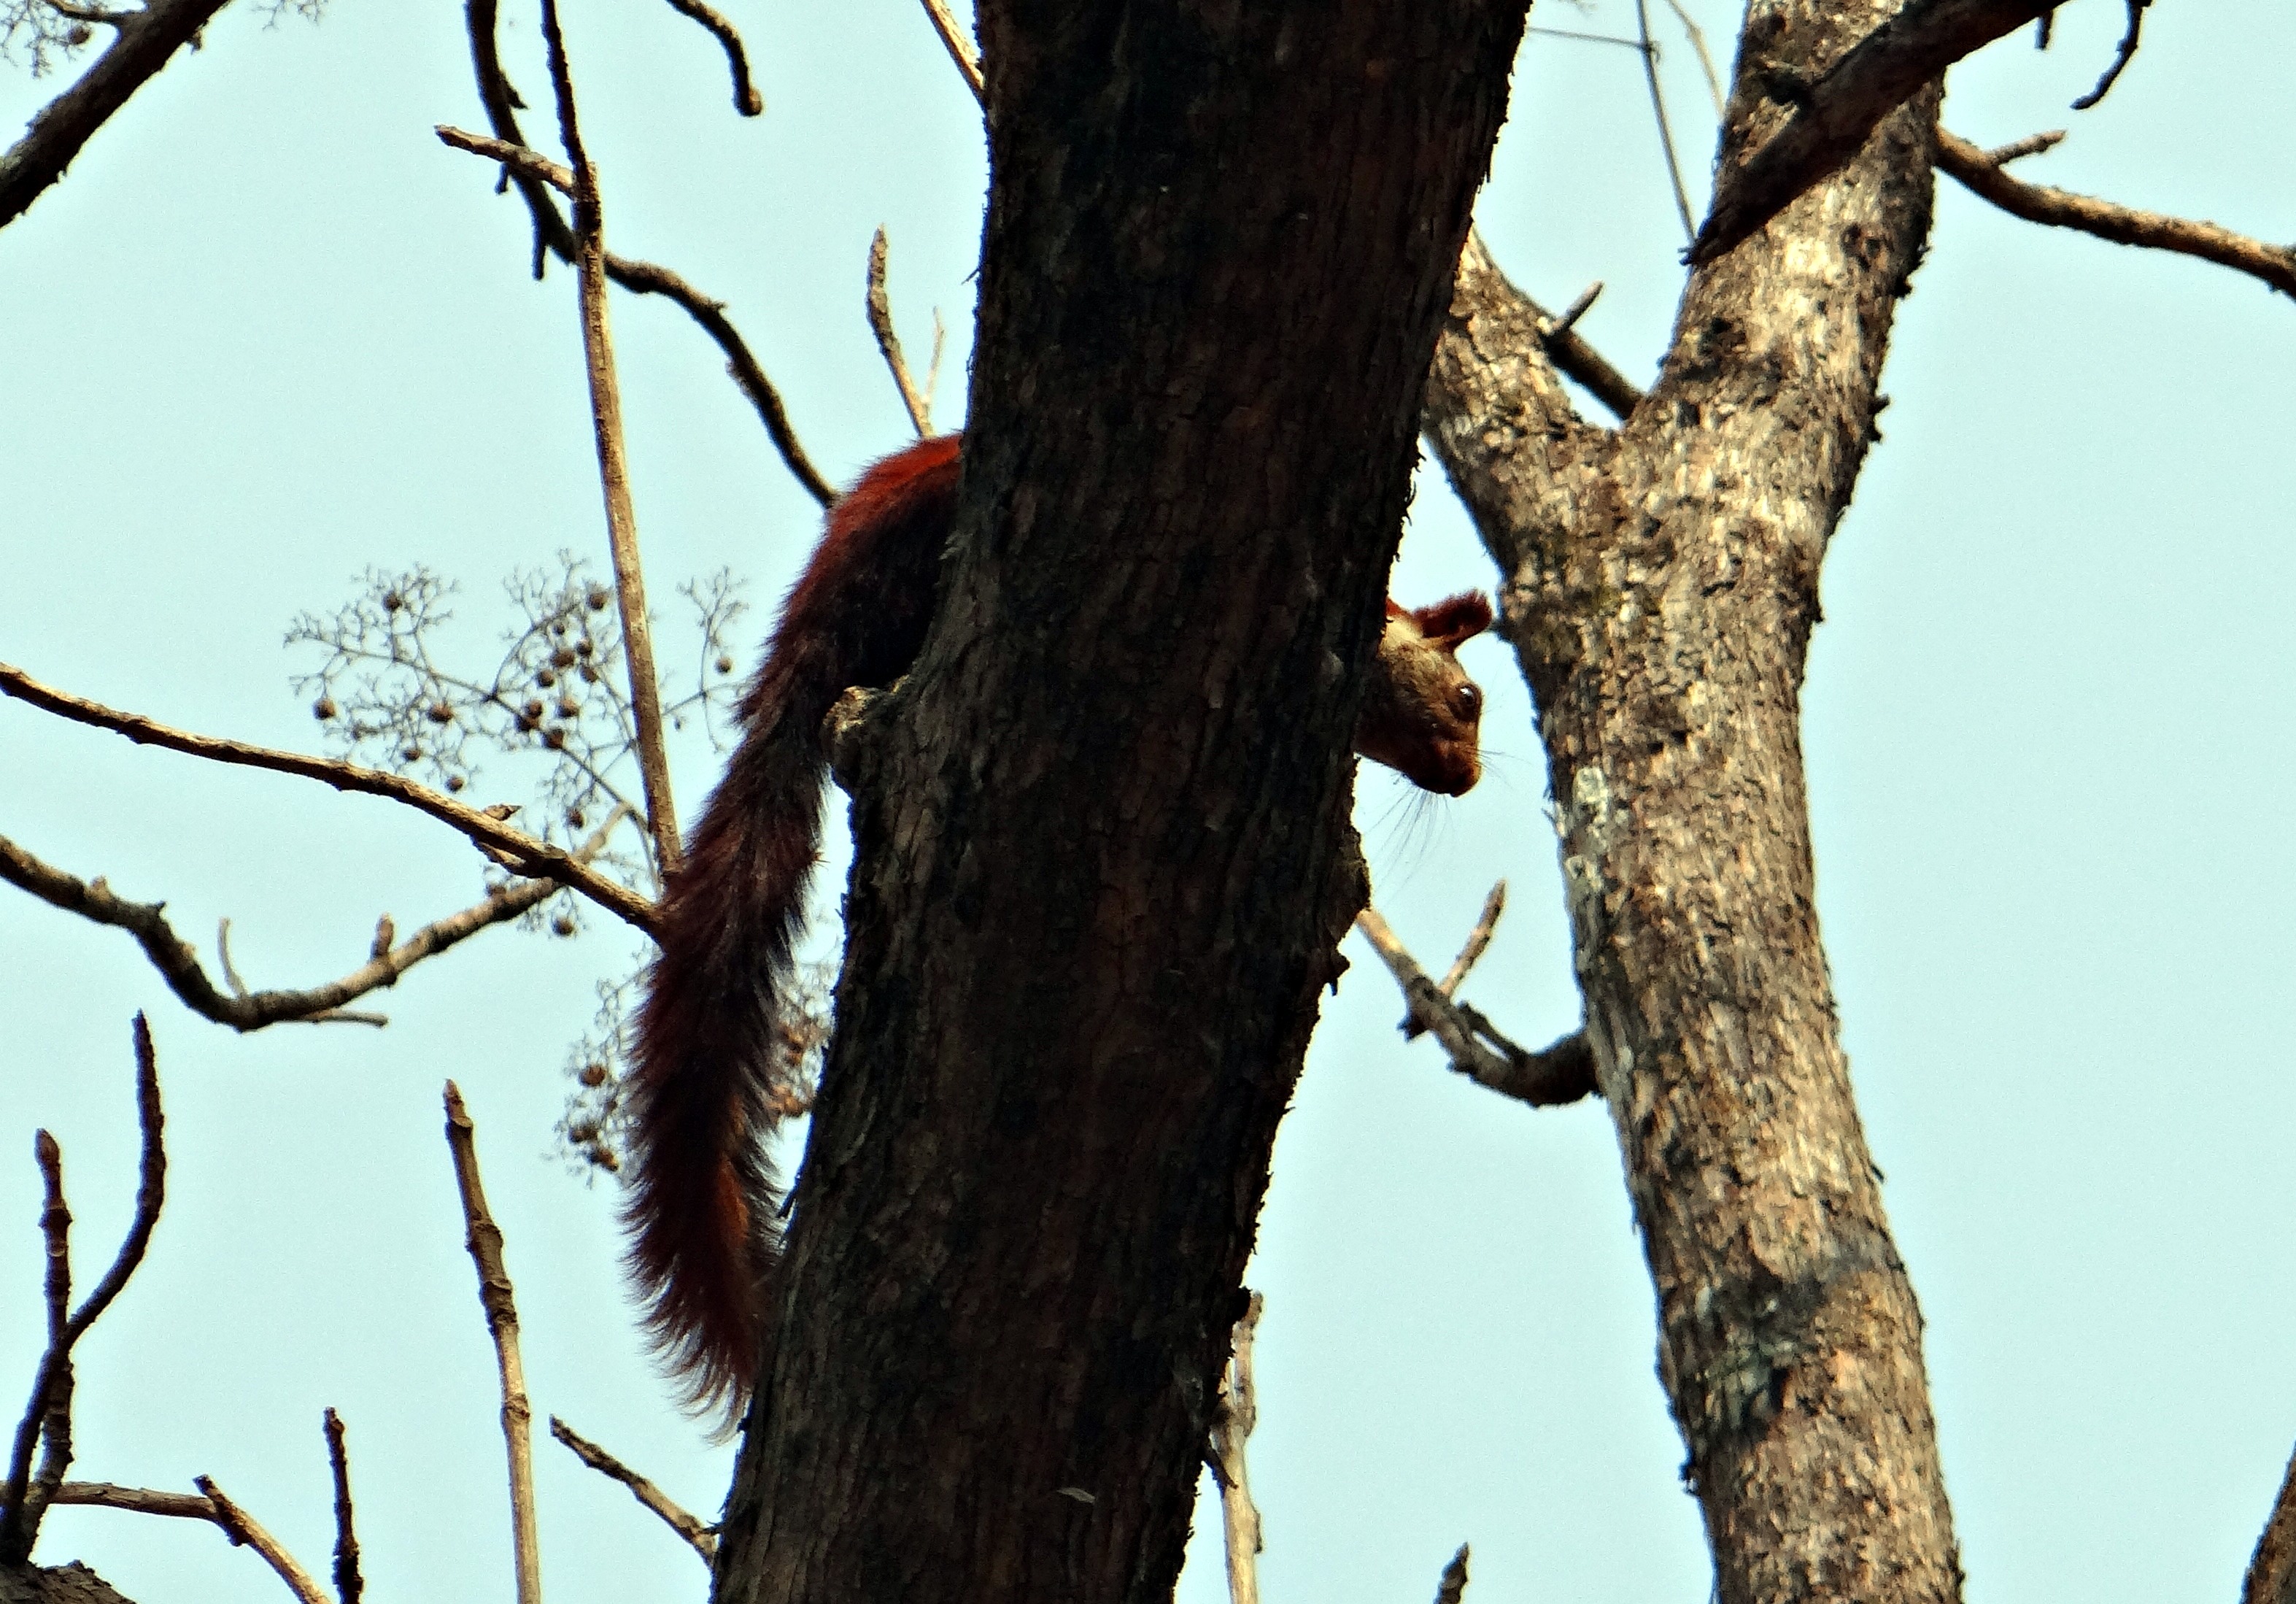
tree, nature, branch, winter, bird, plant, flower, animal, wildlife, spring, squirrel, season, fauna, twig, india, karnataka, woody plant, malabar giant squirrel, ratufa indica, indian giant squirrel